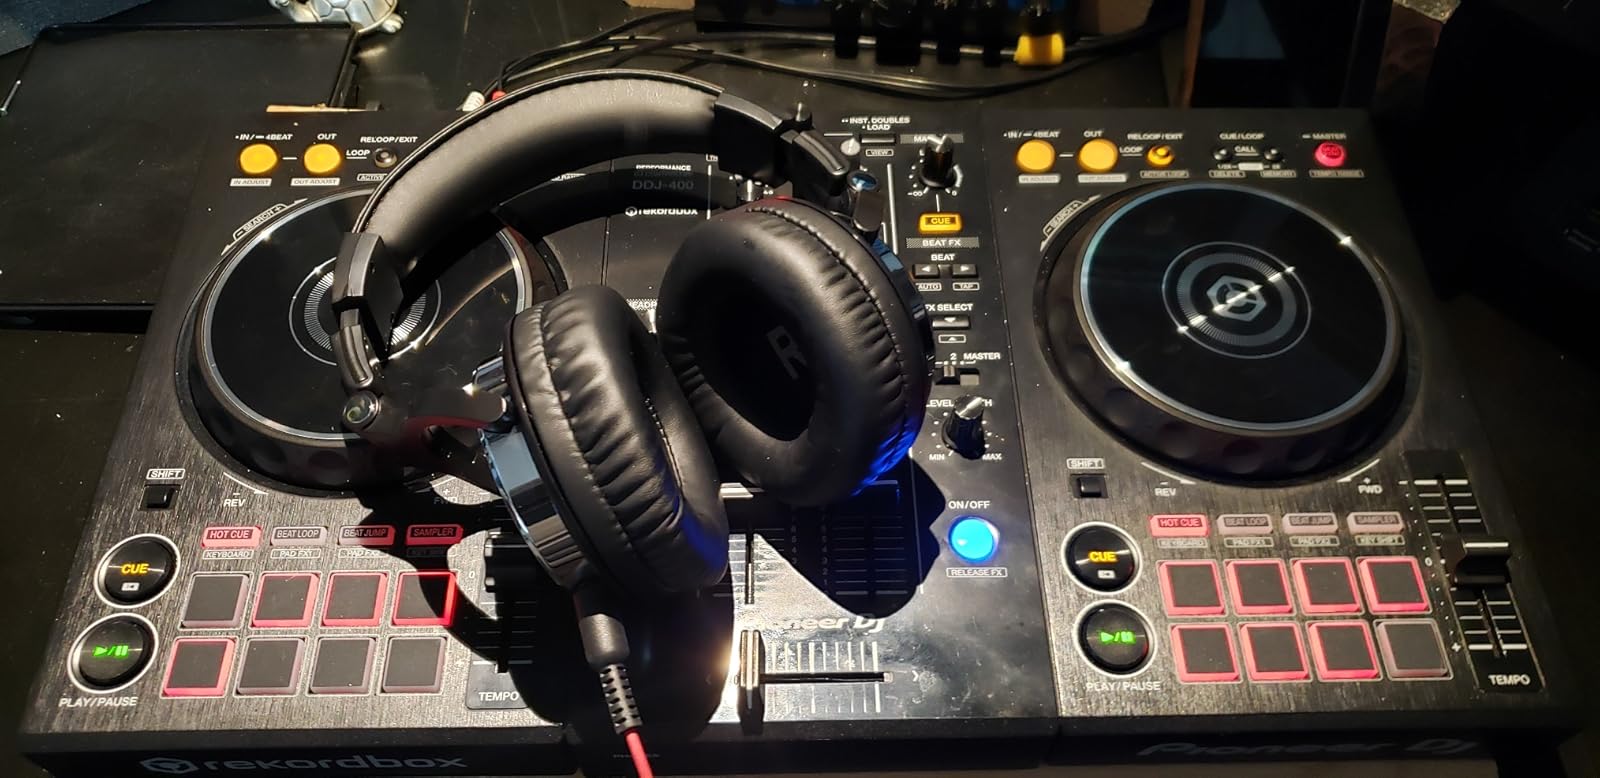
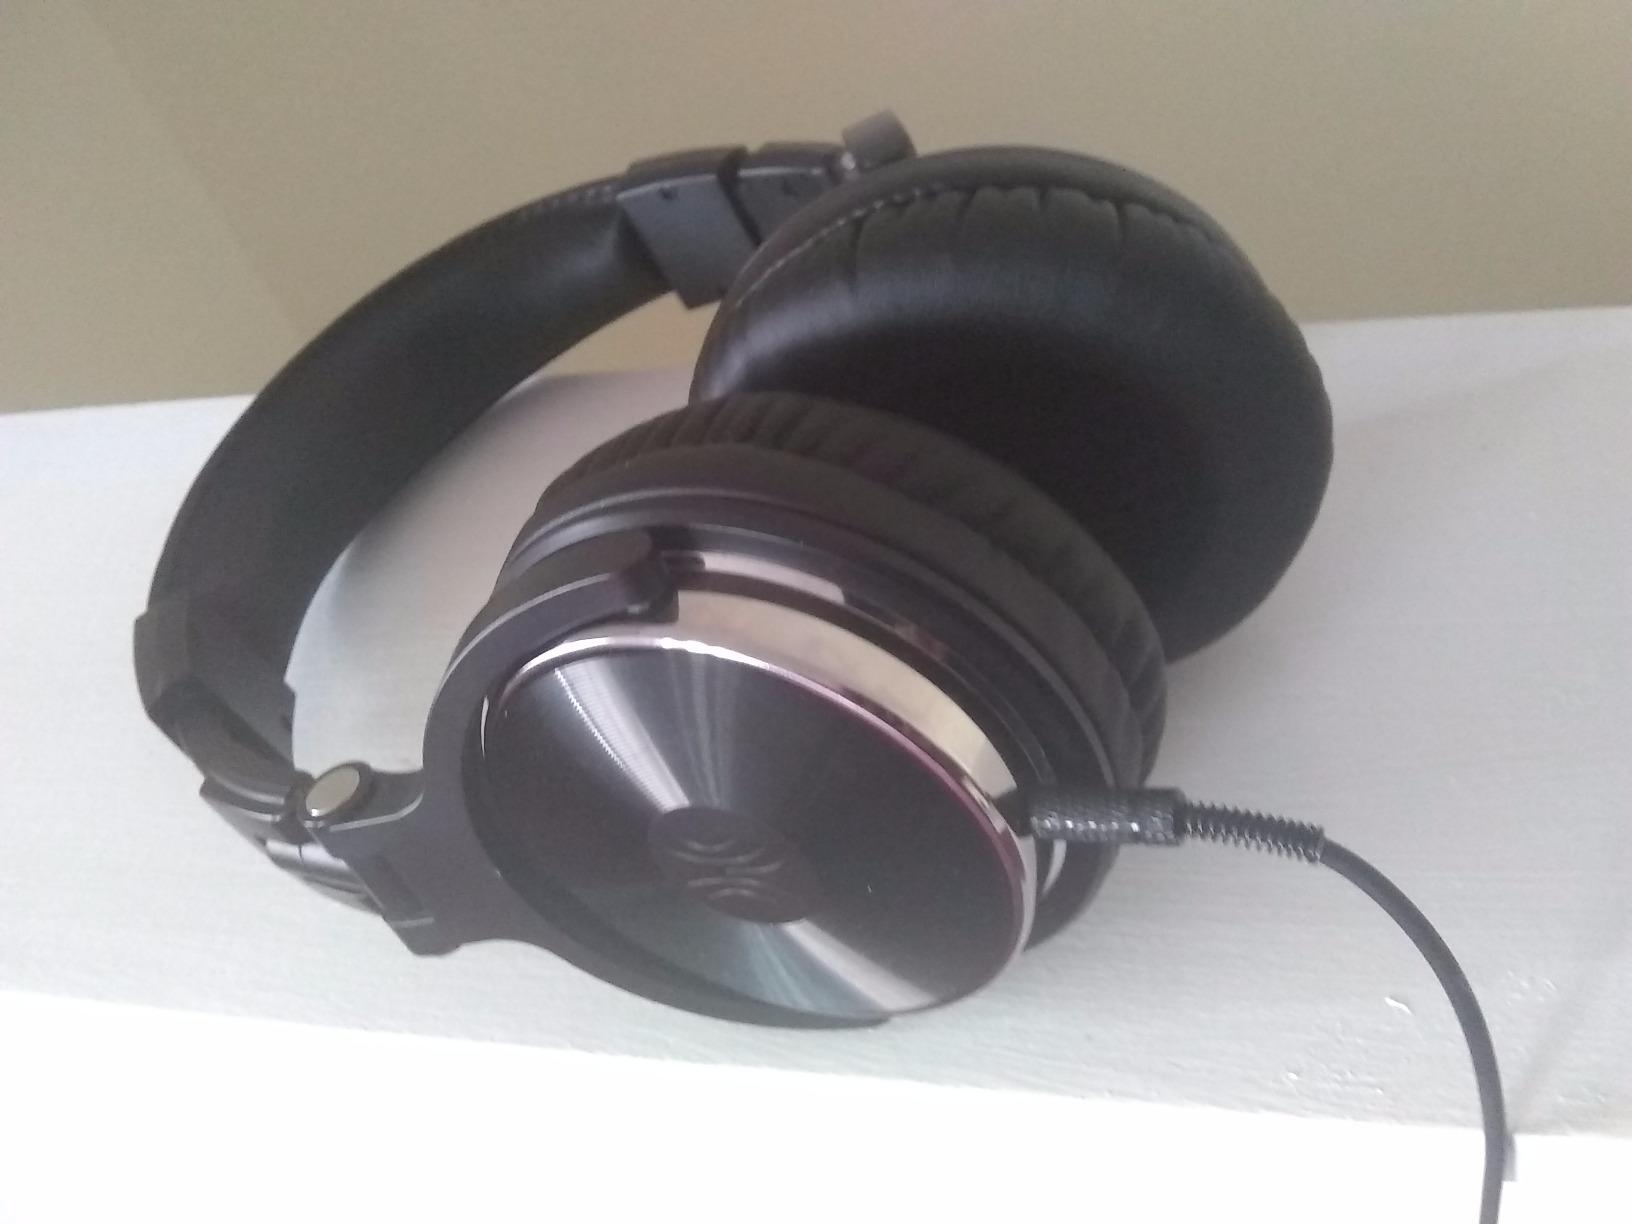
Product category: headphones
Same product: yes